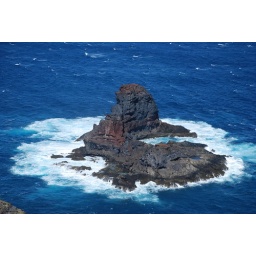
This enormous rock has just emerged from the ocean just in front of me.